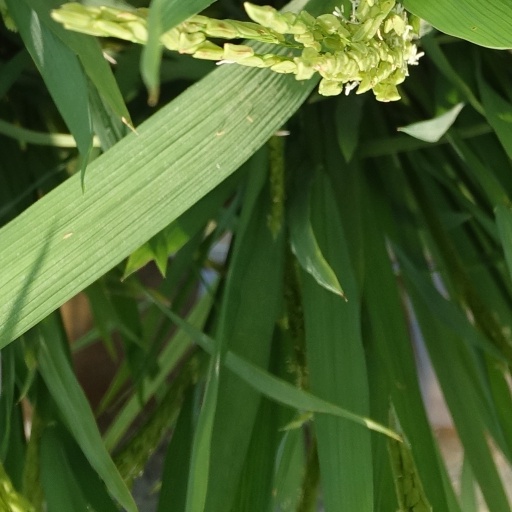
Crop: rice